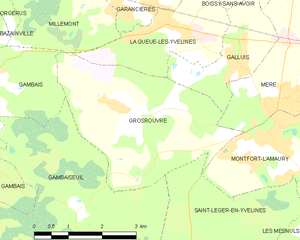
Carte des communes françaises Grosrouvre